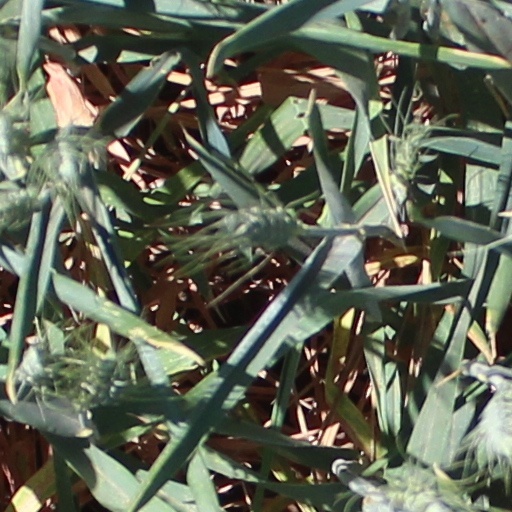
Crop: wheat